Absinthe

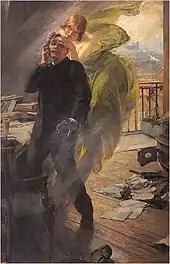
Albert Maignan's "Green Muse" (1895): a poet succumbs to the Green Fairy.

The French word can refer either to the alcoholic beverage, or less commonly, to the actual wormwood plant. Absinthe is derived from the Latin , which in turn comes from the Greek . The use of "Artemisia absinthium" in a drink is attested in Lucretius' "De Rerum Natura" (I, 936–950), where Lucretius indicates that a drink containing wormwood is given as medicine to children in a cup with honey on the brim to make it drinkable. Some argue that the word means "undrinkable" in Greek, but it may instead be linked to the Persian root "spand" or "aspand", or the variant "esfand", which meant "Peganum harmala", also called Syrian rue, although it is not a variety of rue, another famously bitter herb. That "Artemisia absinthium" was commonly burned as a protective offering may suggest that its origins lie in the reconstructed Proto-Indo-European language root , meaning "to perform a ritual" or "make an offering". Whether the word was a borrowing from Persian into Greek, or from a common ancestor of both, is unclear. Alternatively, the Greek word may originate in a pre-Greek substrate word, marked by the non-Indo-European consonant complex . Alternative spellings for absinthe include "absinth", "absynthe", and "absenta". "Absinth" (without the final "e") is a spelling variant most commonly applied to absinthes produced in central and eastern Europe, and is specifically associated with Bohemian-style absinthes.